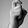
ASL letter: X